Graeme Knowles

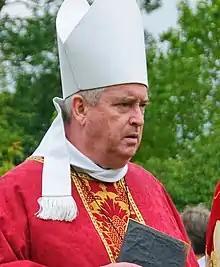
Knowles in 2009

Graeme Paul Knowles (born 25 September 1951) is a retired Anglican bishop who is serving as Acting Bishop of St Edmundsbury and Ipswich. He served latterly as the Acting Dean of St Edmundsbury, having previously served as Bishop of Sodor and Man and as Dean of St Paul's.